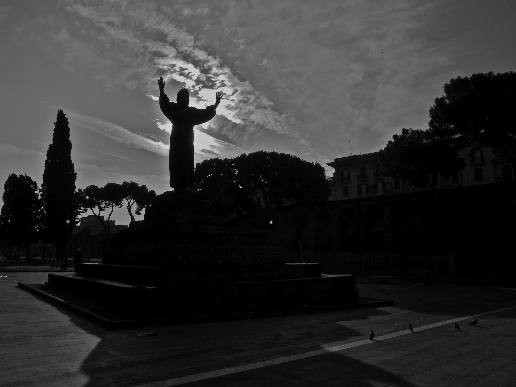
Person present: No